1903–04 Bradford City A.F.C. season

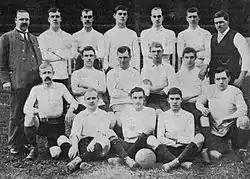
Bradford City's first squad. Back row: Campbell (manager), Wilson, Bright, Seymour, Halliday, Robinson, Cutts (trainer). Middle row: Guy, Millar, McMillan, Farnall, Carter, O'Rourke. Front row: Beckram, Forrest, Prosser.

Even before Bradford City were guaranteed a place in the Football League, the club made its first acquisitions by signing Jack Forrest and Ben Prosser from Stoke on 1 May. These were followed by four more players joining the club; Sam Bright, George Robinson, Peter O'Rourke and Jimmy Millar. Despite not having enough players to field a full side, four club representatives travelled to London by the end of May for a league management committee meeting, when the club was elected into the Second Division. Money was raised to fund the club, including at least £2,000 from sponsors, a balance of £500 from Manningham FC and proceeds from a summer archery tournament. Bradford City also took over Manningham's Valley Parade ground for their home fixtures.